Saka

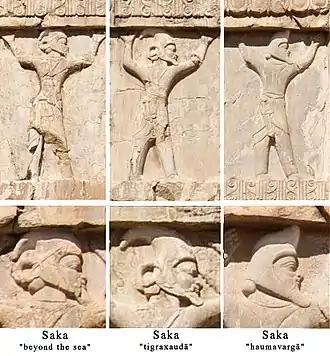
For the Achaemenids, there were three types of Sakas: the "Sakā tayai paradraya" ("beyond the sea", presumably between the Greeks and the Thracians on the Western side of the Black Sea), the "Sakā Tigraxaudā" (the Massagetae, "with pointed caps"), the ("Hauma drinkers", furthest East). Soldiers of the Achaemenid army, Xerxes I tomb detail, circa 480 BC.

Linguist Oswald Szemerényi studied synonyms of various origins for "Scythian" and differentiated the following terms: , , , and .